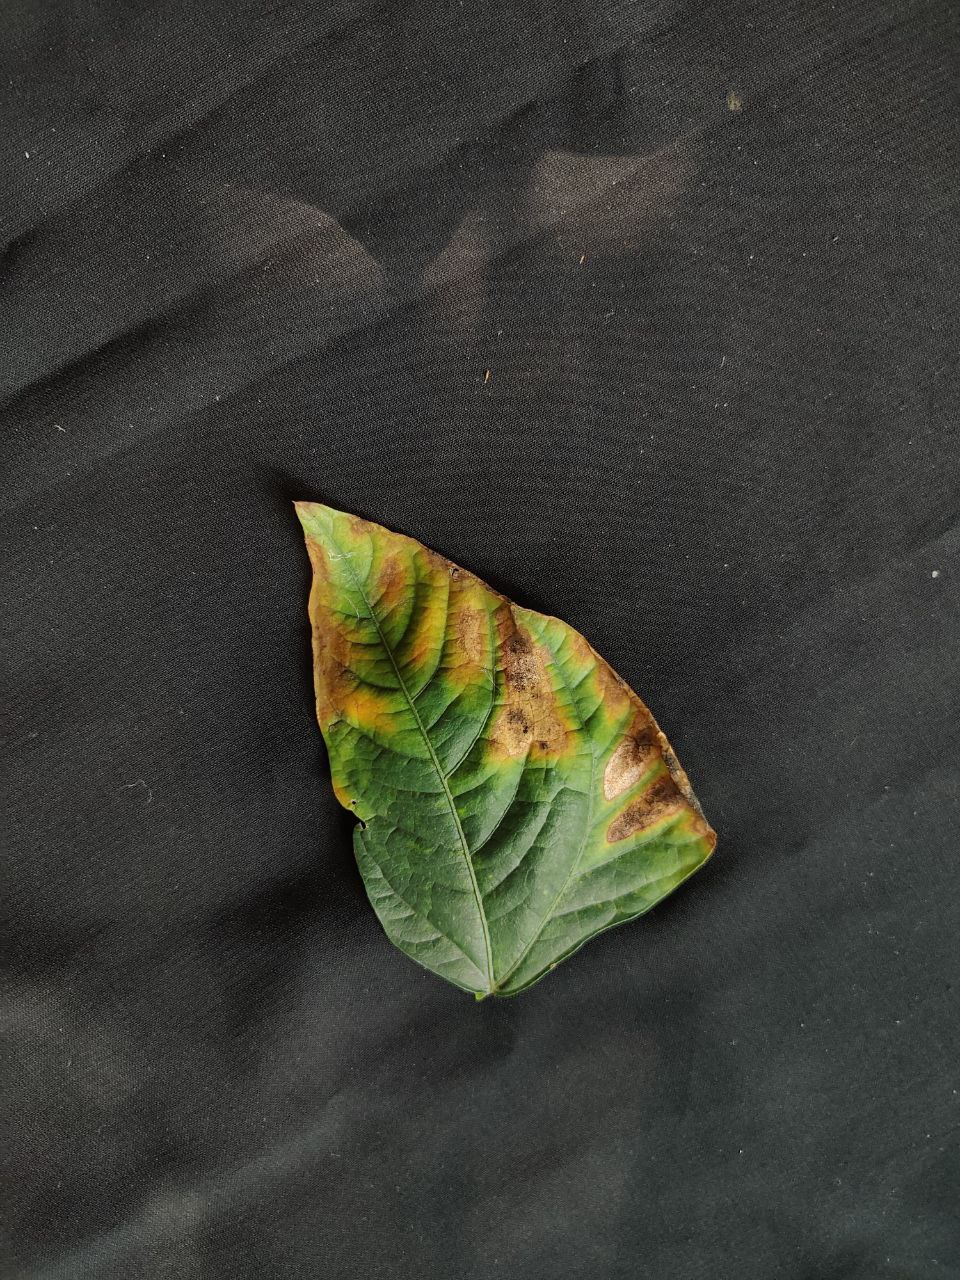
Crop: cowpea
Leaf condition: Bacterial wilt